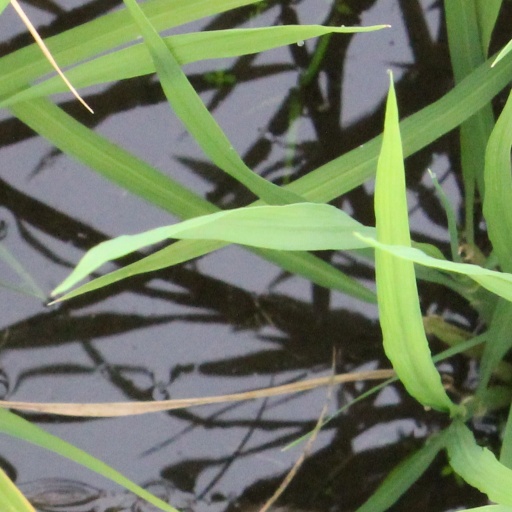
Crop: rice